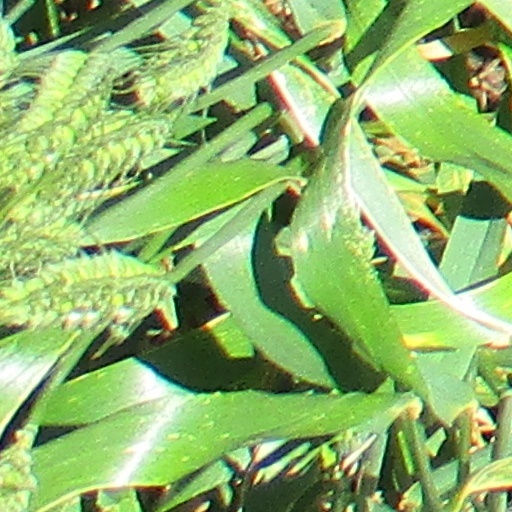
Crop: wheat